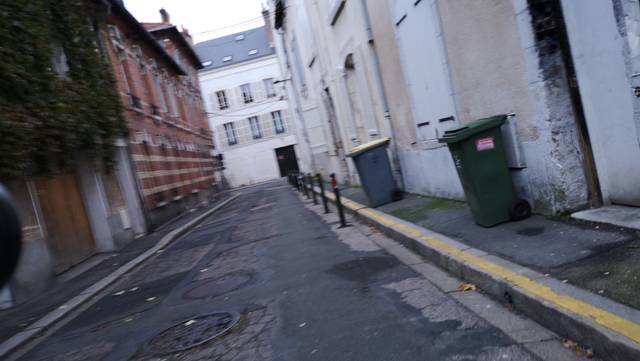
Region: France
Coordinates: 47.9, 1.916